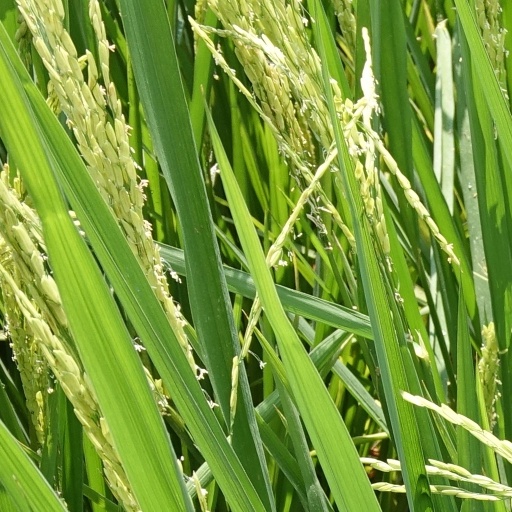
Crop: rice